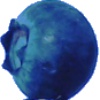
Label: Huckleberry 1